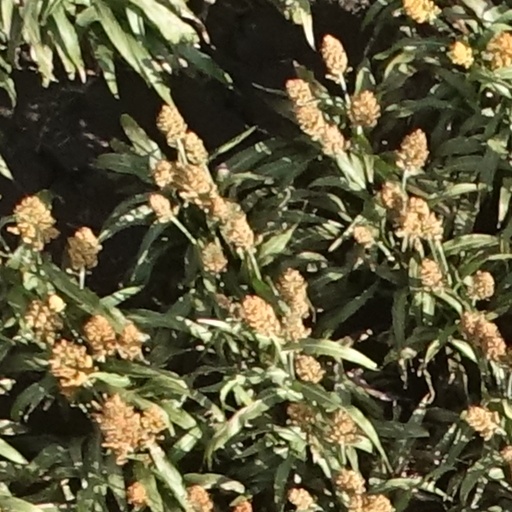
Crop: sorghum